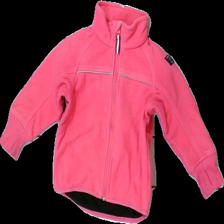
View: front
Type: Jacket
Category: Children
Brand: Polarn Och Pyret
Colors: Pink
Material: 100% Polyester
Cut: Regular
Size: 92
Season: Spring
Damage: stain
Damage location: bottom left
Damage 2: stain
Damage 2 location: top center
Price range: <50
Recommended usage: Recycle
Description: pink fleece jacket